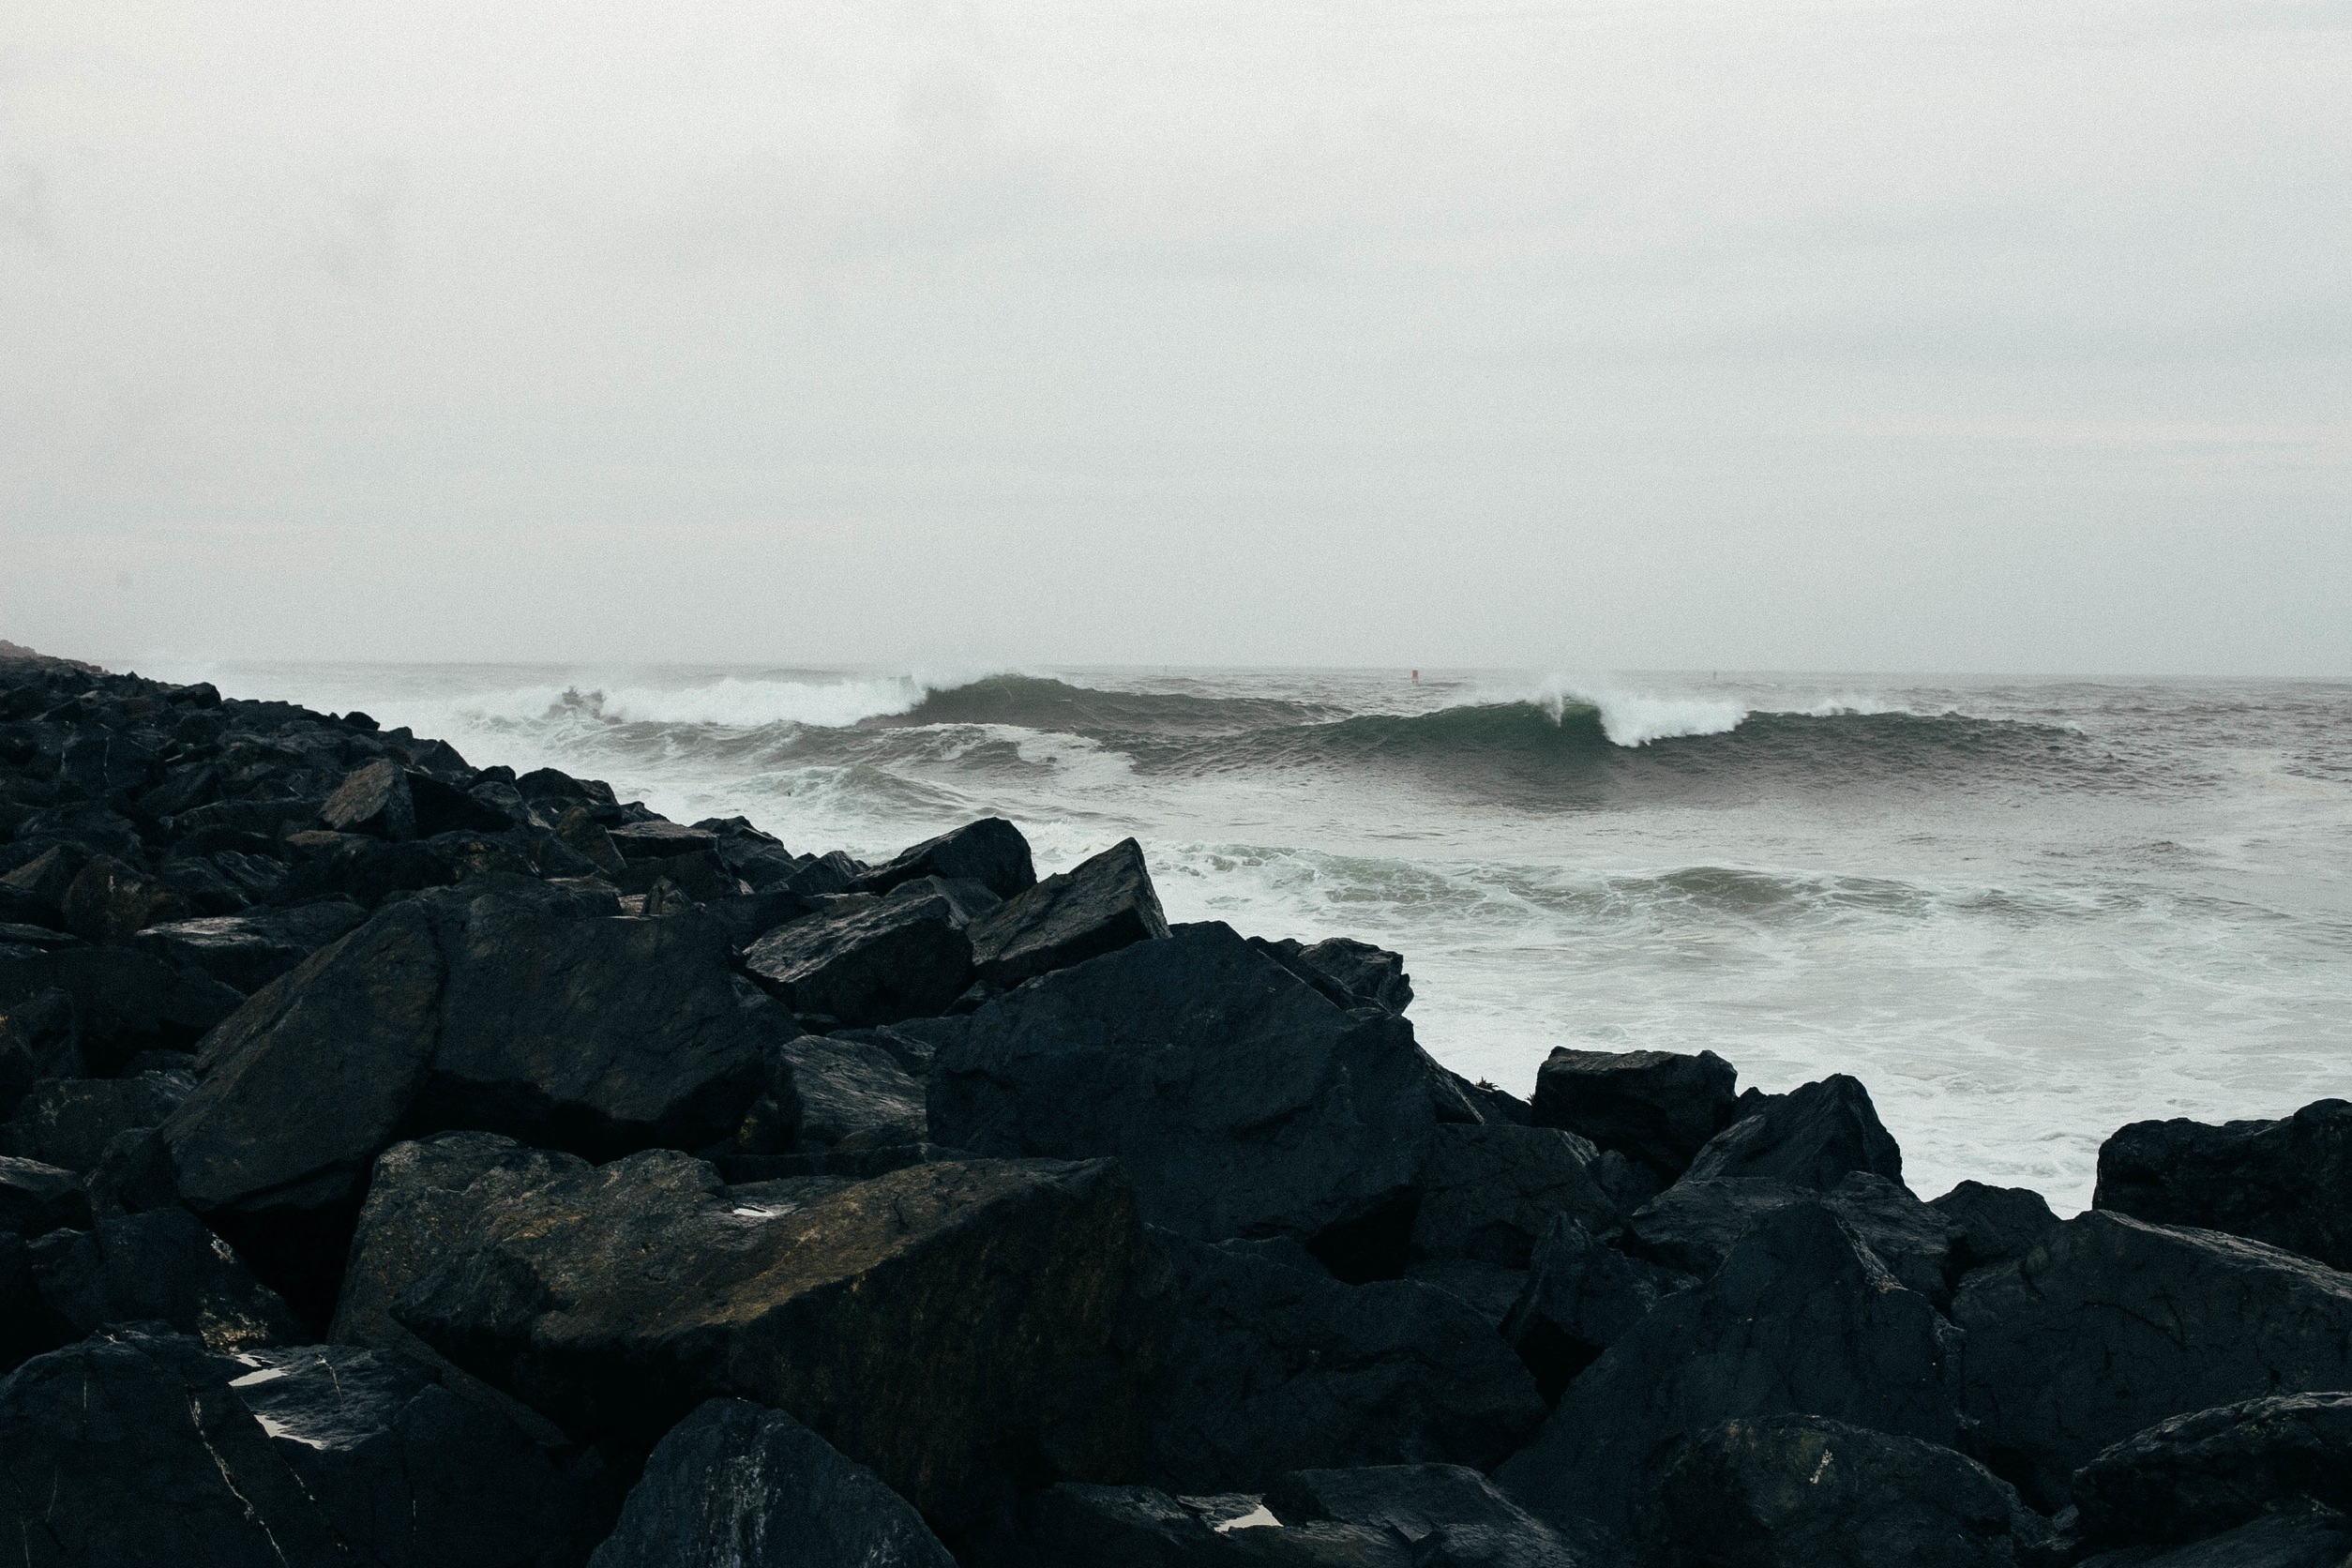
beach, sea, coast, water, rock, ocean, horizon, sky, cloudy, shore, wave, cliff, weather, bay, terrain, material, body of water, rocks, waves, boulders, atmospheric phenomenon, wind wave